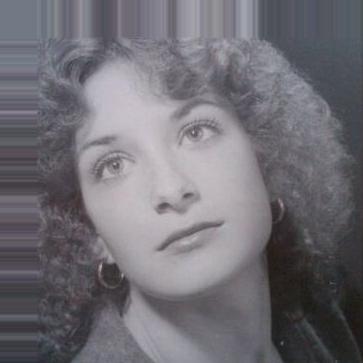
Age: 17